Vladimír Mandl

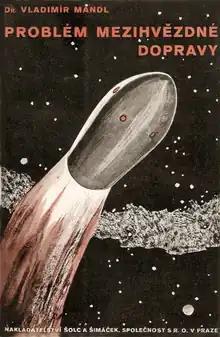
The cover of Mandl's 1932 work (The Problem of Interstellar Transport)

Mandl had a keen interest in the possibility of spaceflight, in which he firmly believed. As an avid writer, he began to publish in this area as well: In 1932, he published a work in Czech on the problem of interstellar transport. It dealt, , with the works of Konstantin Tsiolkovski, Robert H. Goddard, Franz von Hoefft and Hermann Oberth on rocketry and contained a description of Mandl's own patent for a rocket, which was granted in Czechoslovakia in 1933. There is no evidence that the patented rocket was ever constructed.